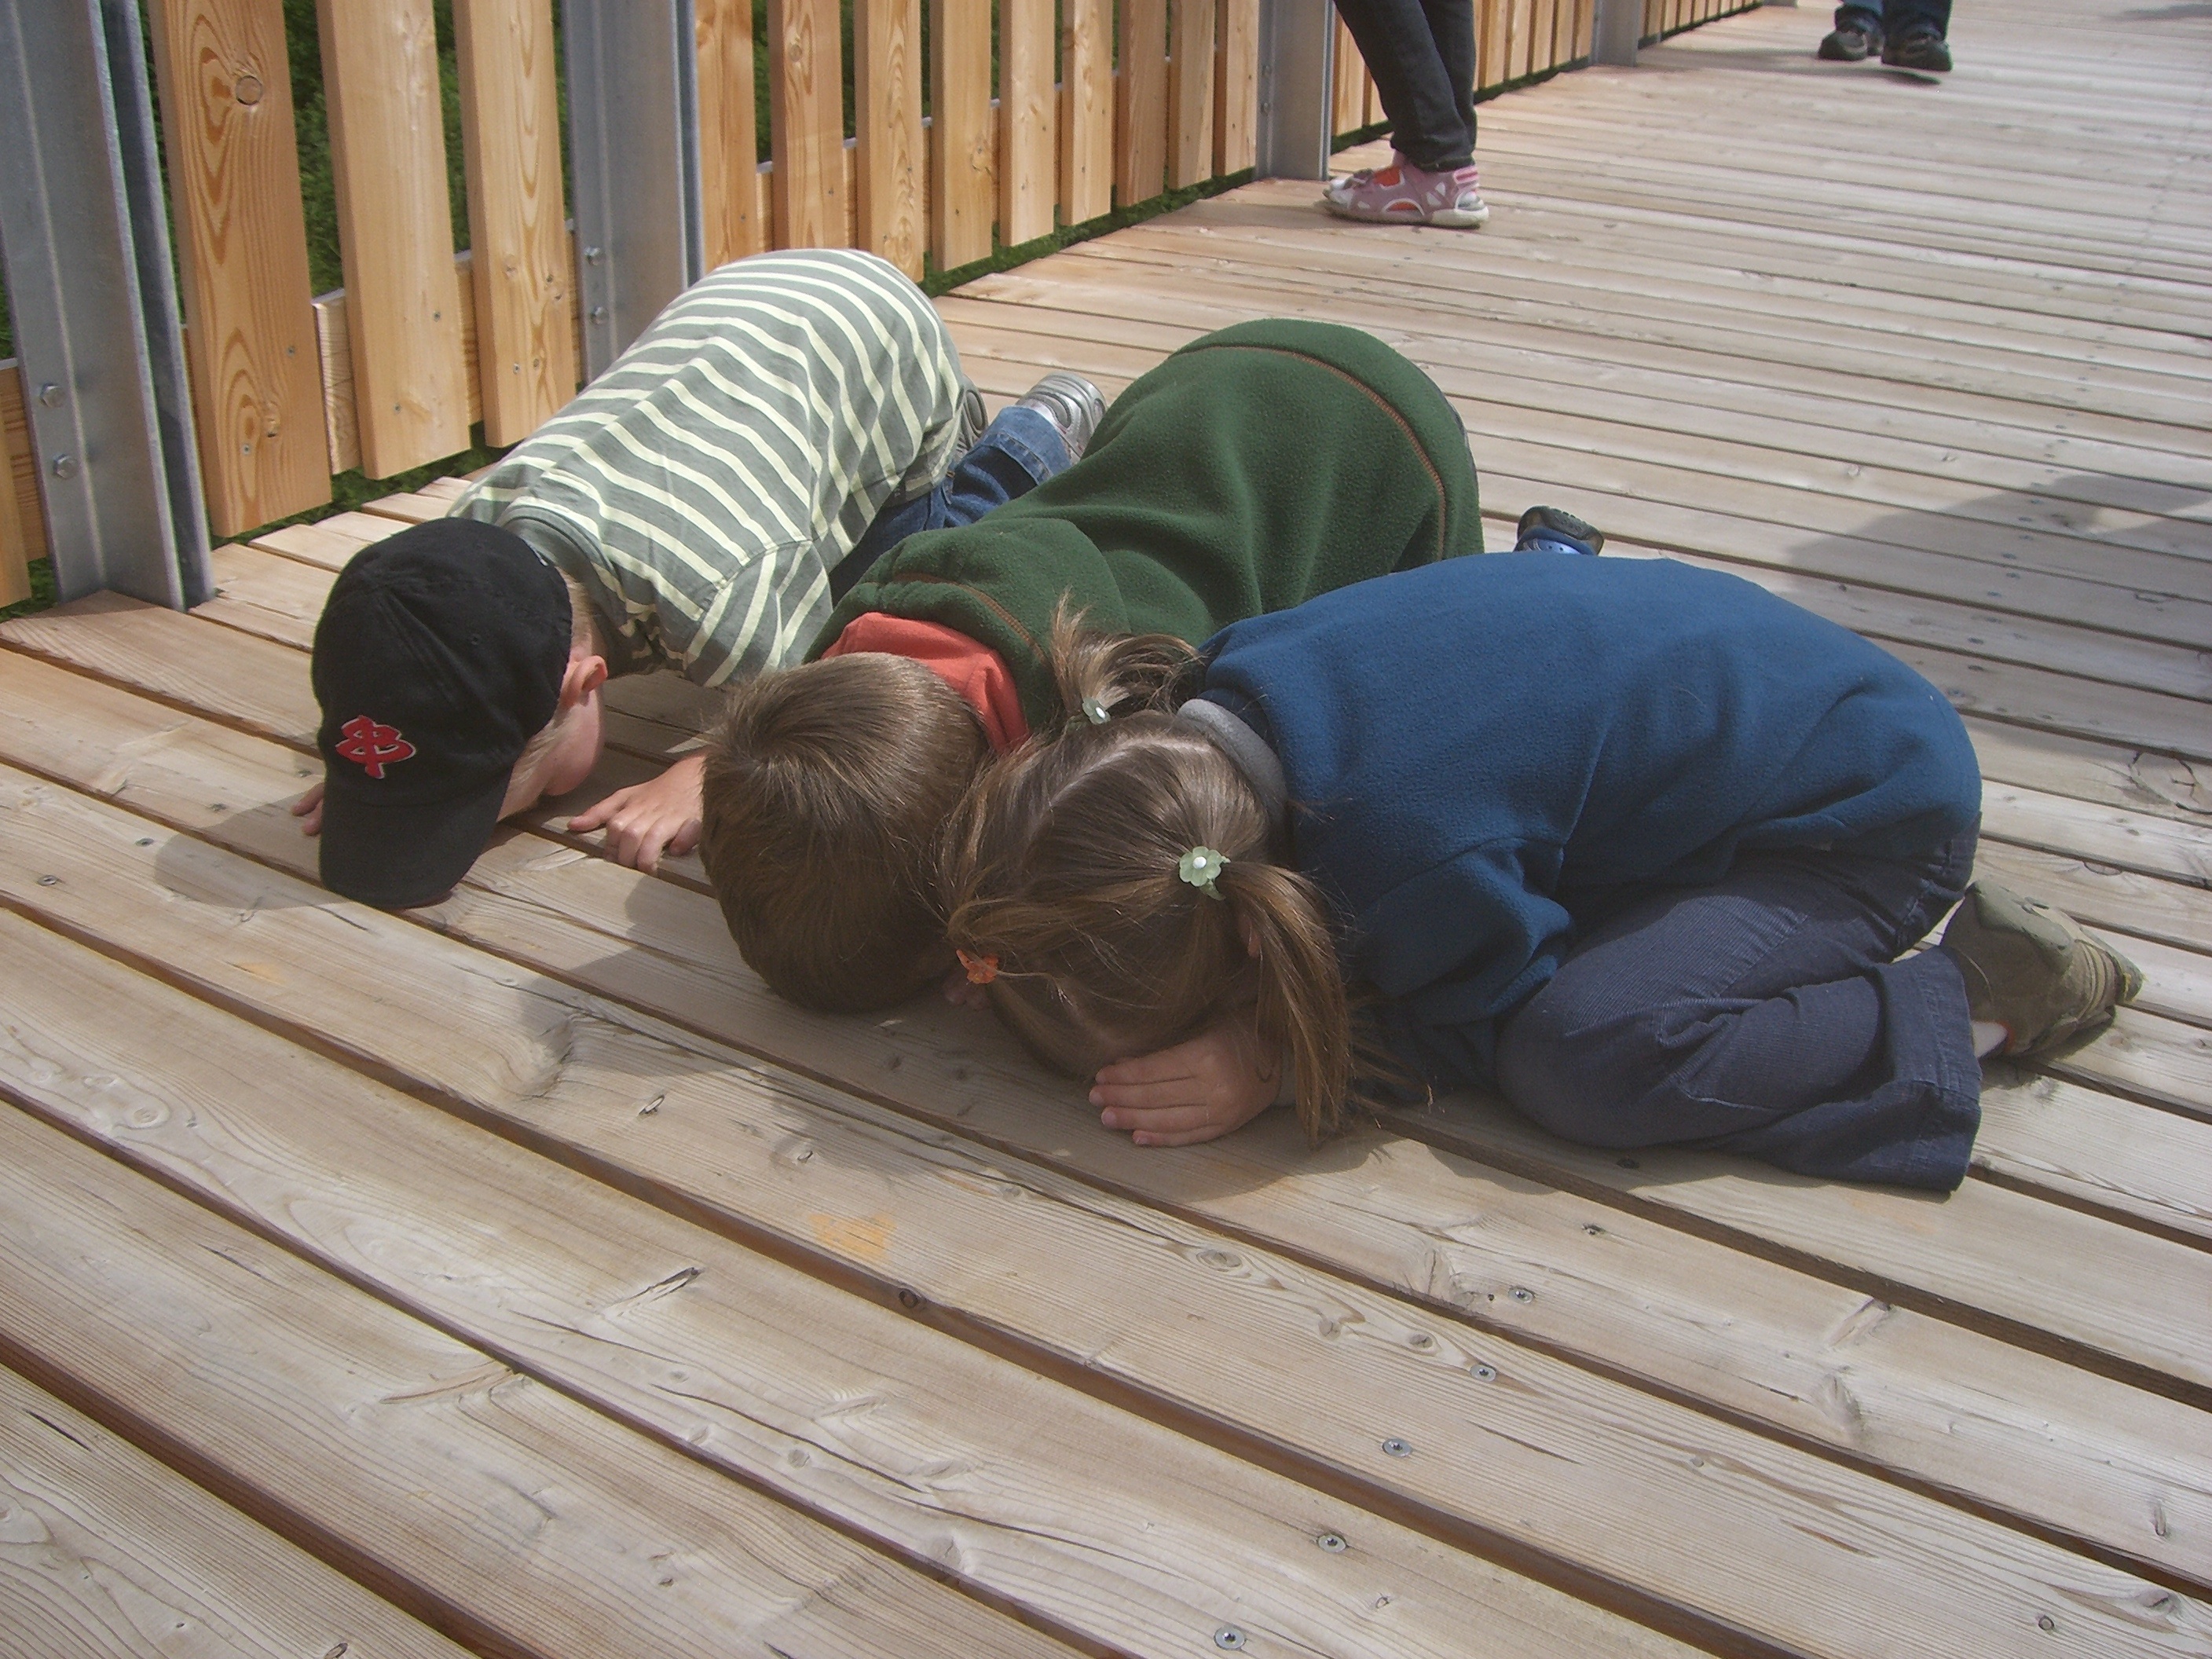
wood, child, crack, children, curious, man made object, outdoor structure, human positions